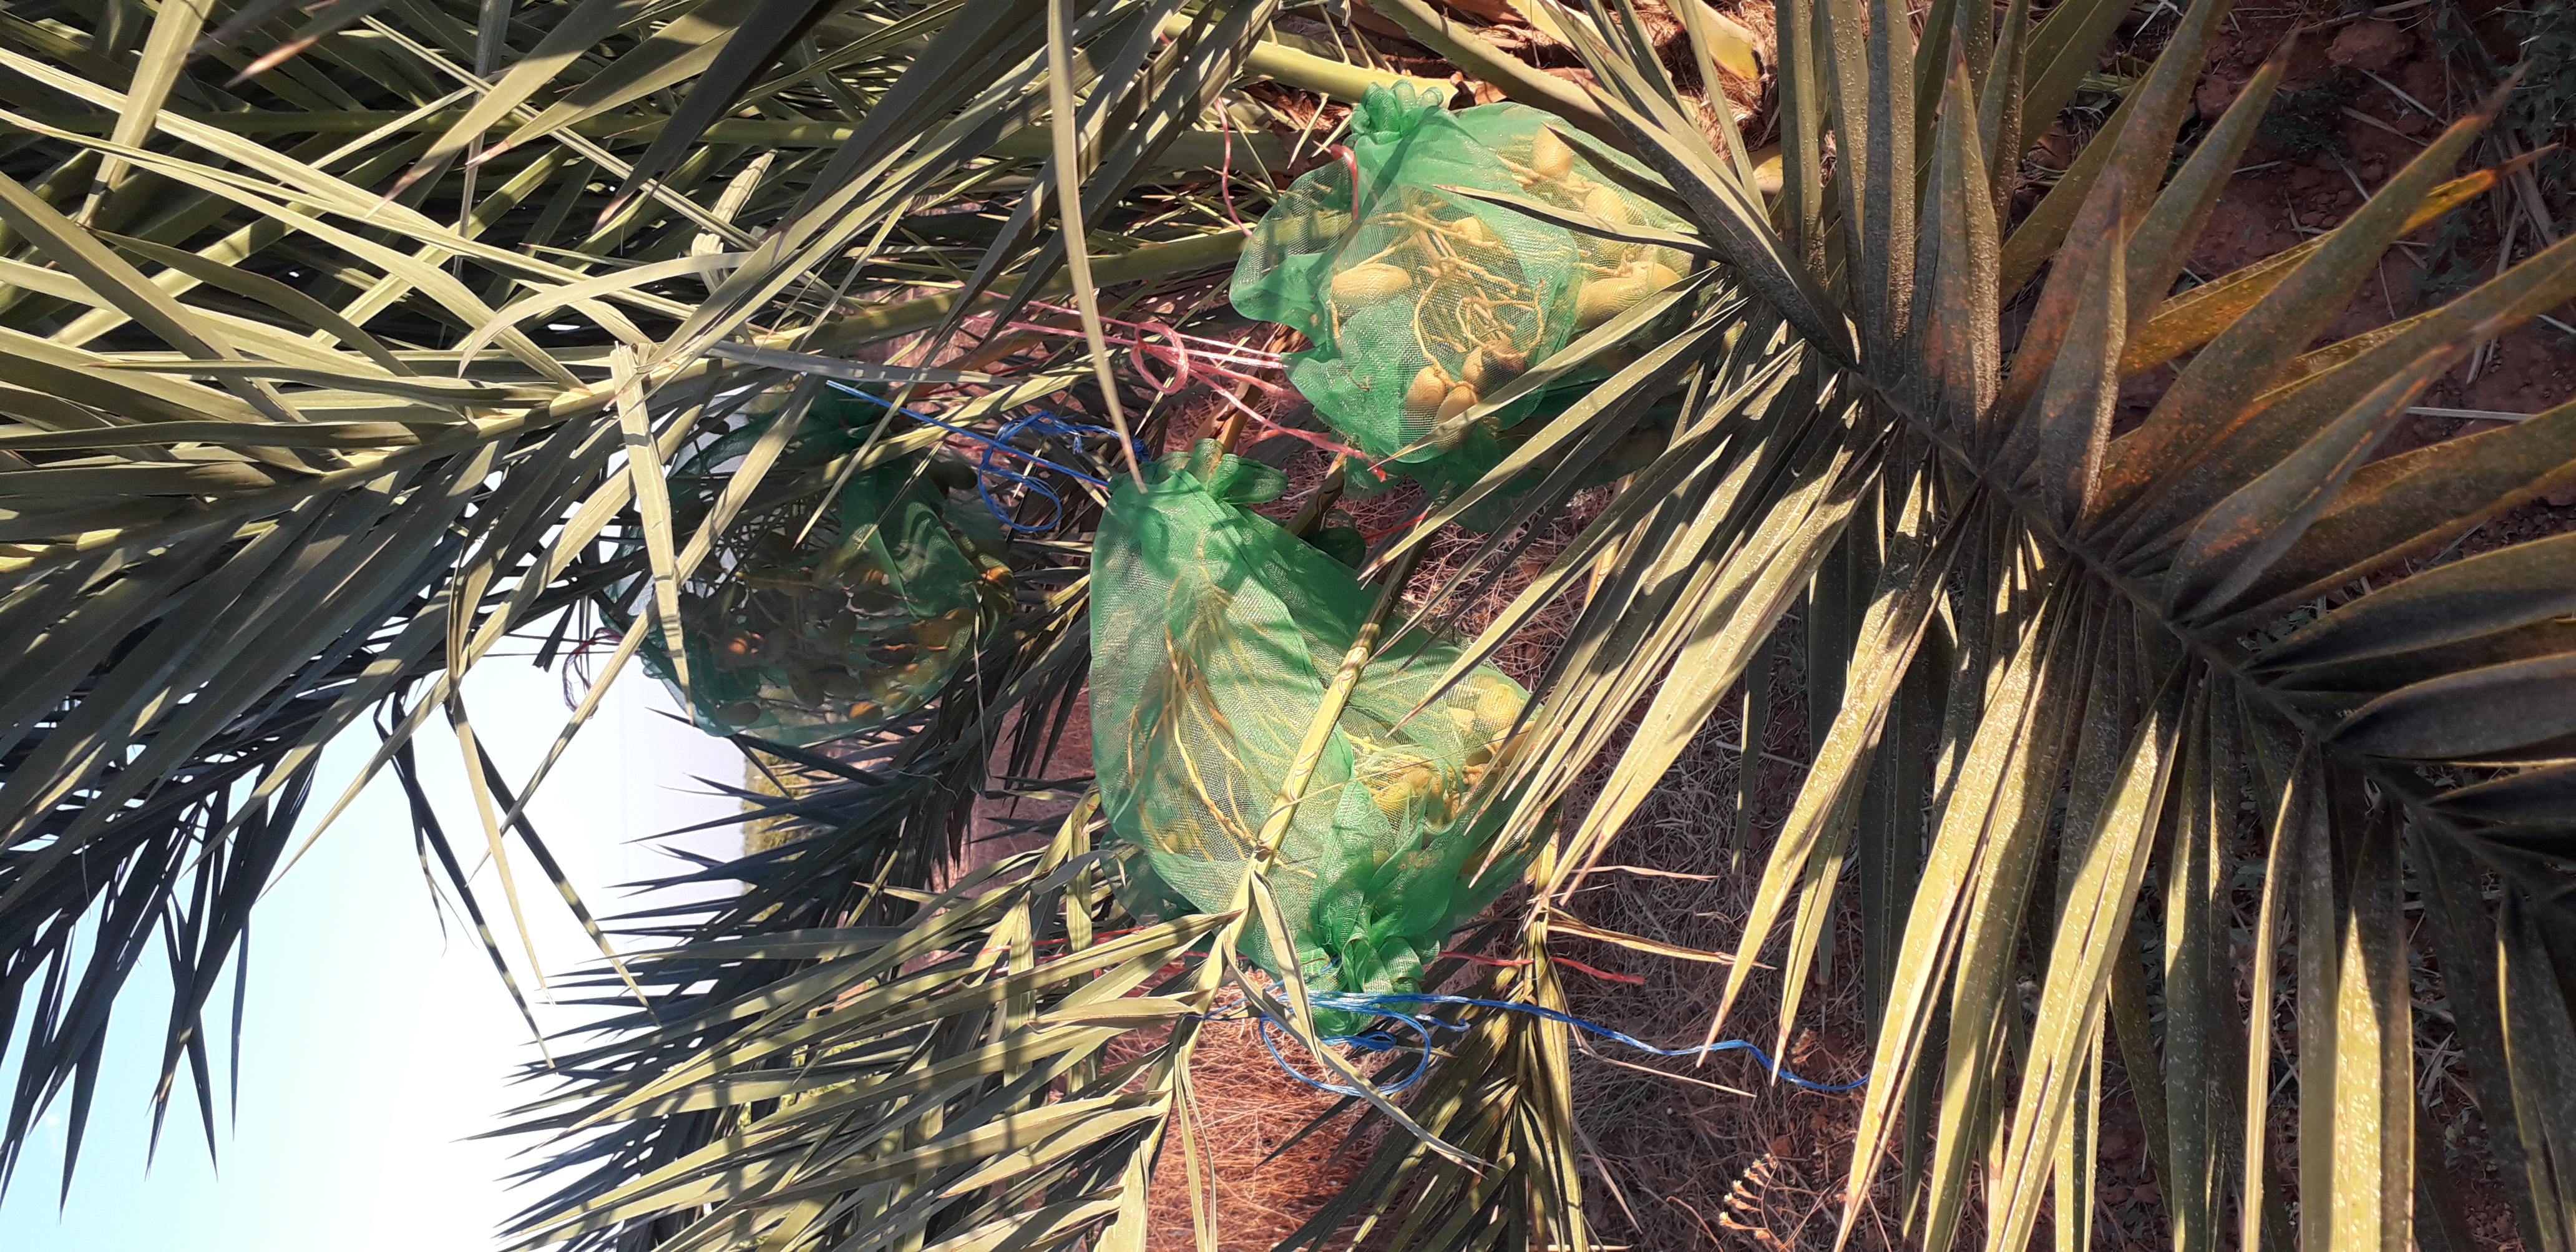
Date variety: Boumajhoul